Catwoman (film)

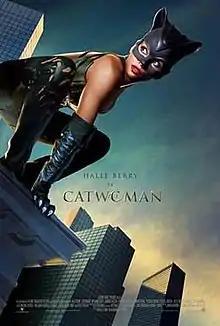
Theatrical release poster

Catwoman is a 2004 American superhero film directed by Pitof and written by John Rogers, John Brancato and Michael Ferris from a story by Theresa Rebeck, Brancato and Ferris, with music by Klaus Badelt. It is loosely based on the DC Comics character Catwoman. The film stars Halle Berry as the title character, along with Benjamin Bratt, Lambert Wilson, Frances Conroy and Sharon Stone. Its plot centers on Patience Phillips, a meek graphic designer, who discovers a conspiracy within the cosmetics company she works for that involves a dangerous product that could cause widespread health problems. After being discovered and murdered by the conspirators, Patience is revived by an Egyptian mau cat that grants her superhuman cat-like abilities, allowing her to become the crime-fighting superheroine Catwoman.